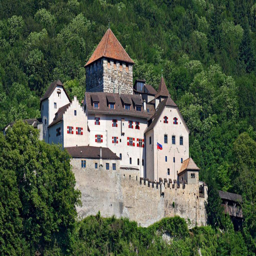
Vaduz Castle